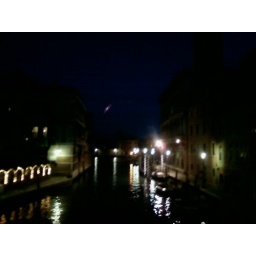
Venice at night. A canal shot from a bridge near the train station.